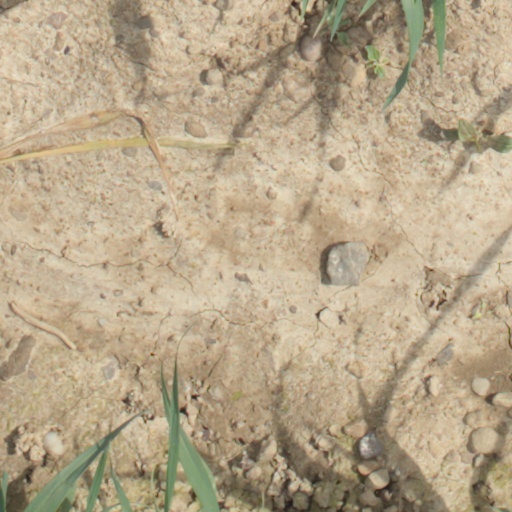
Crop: wheat